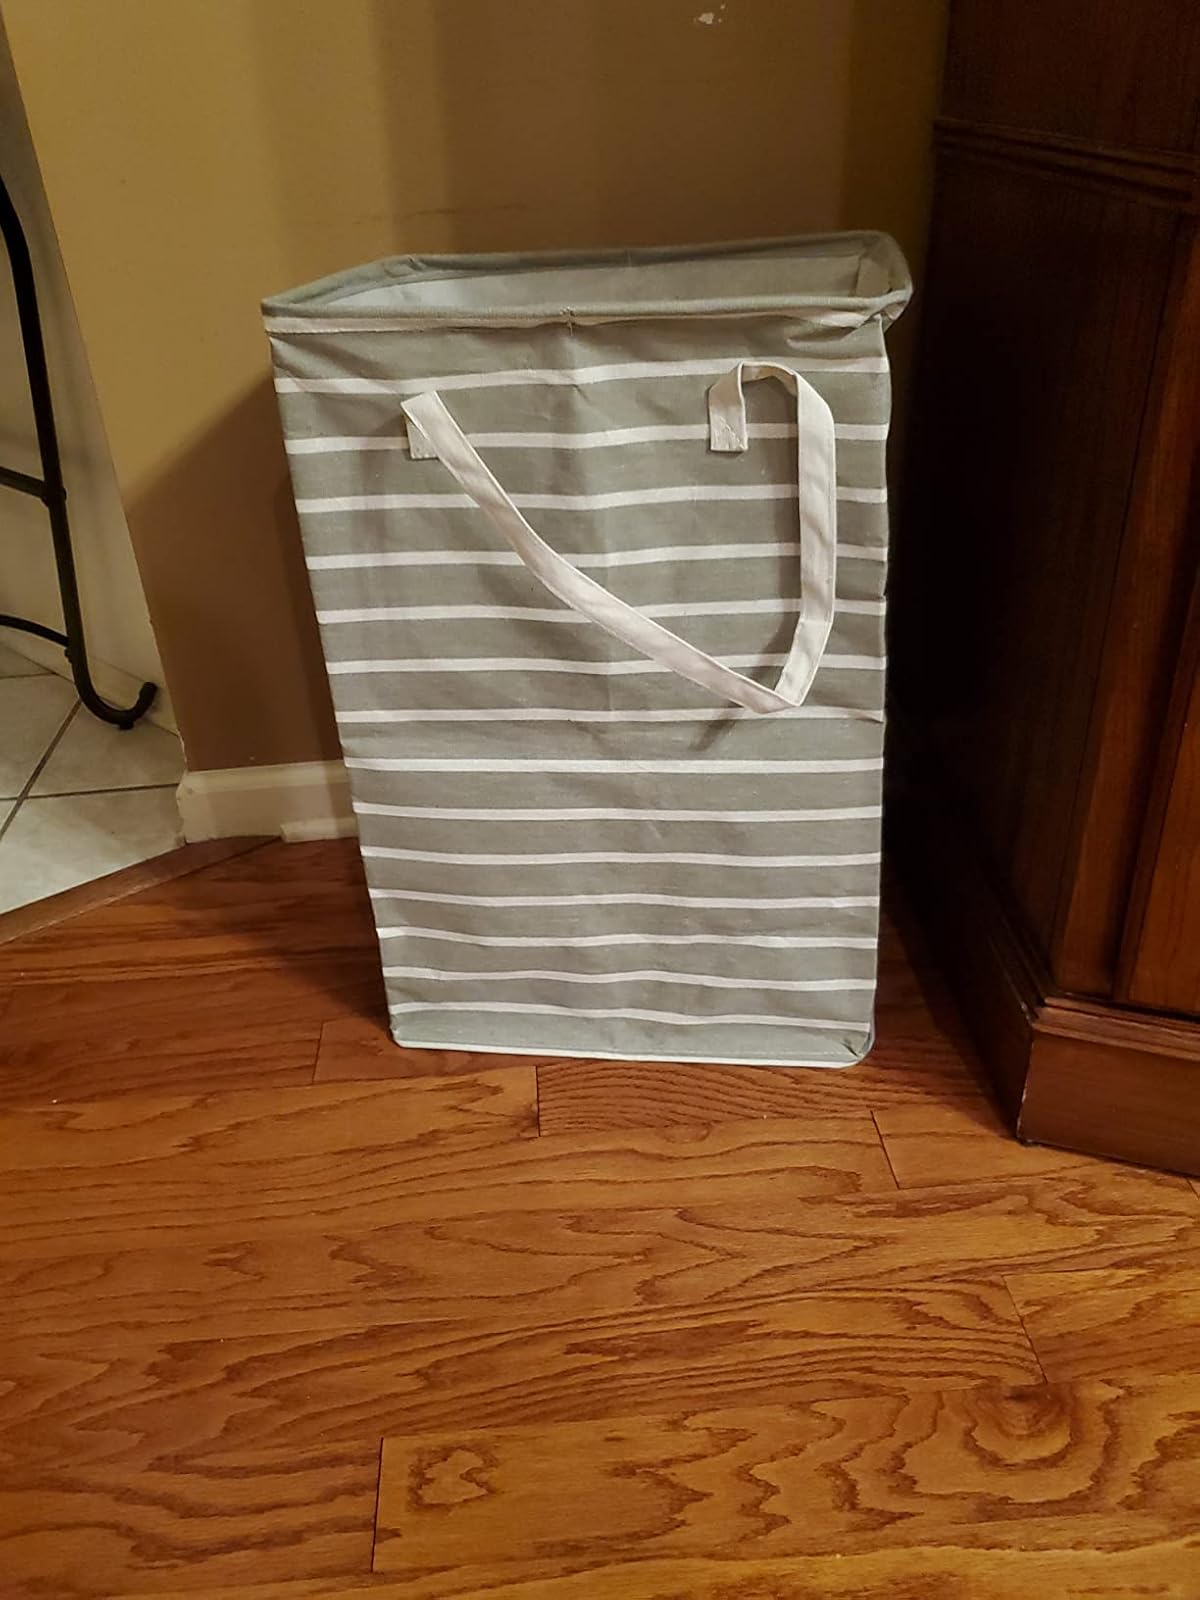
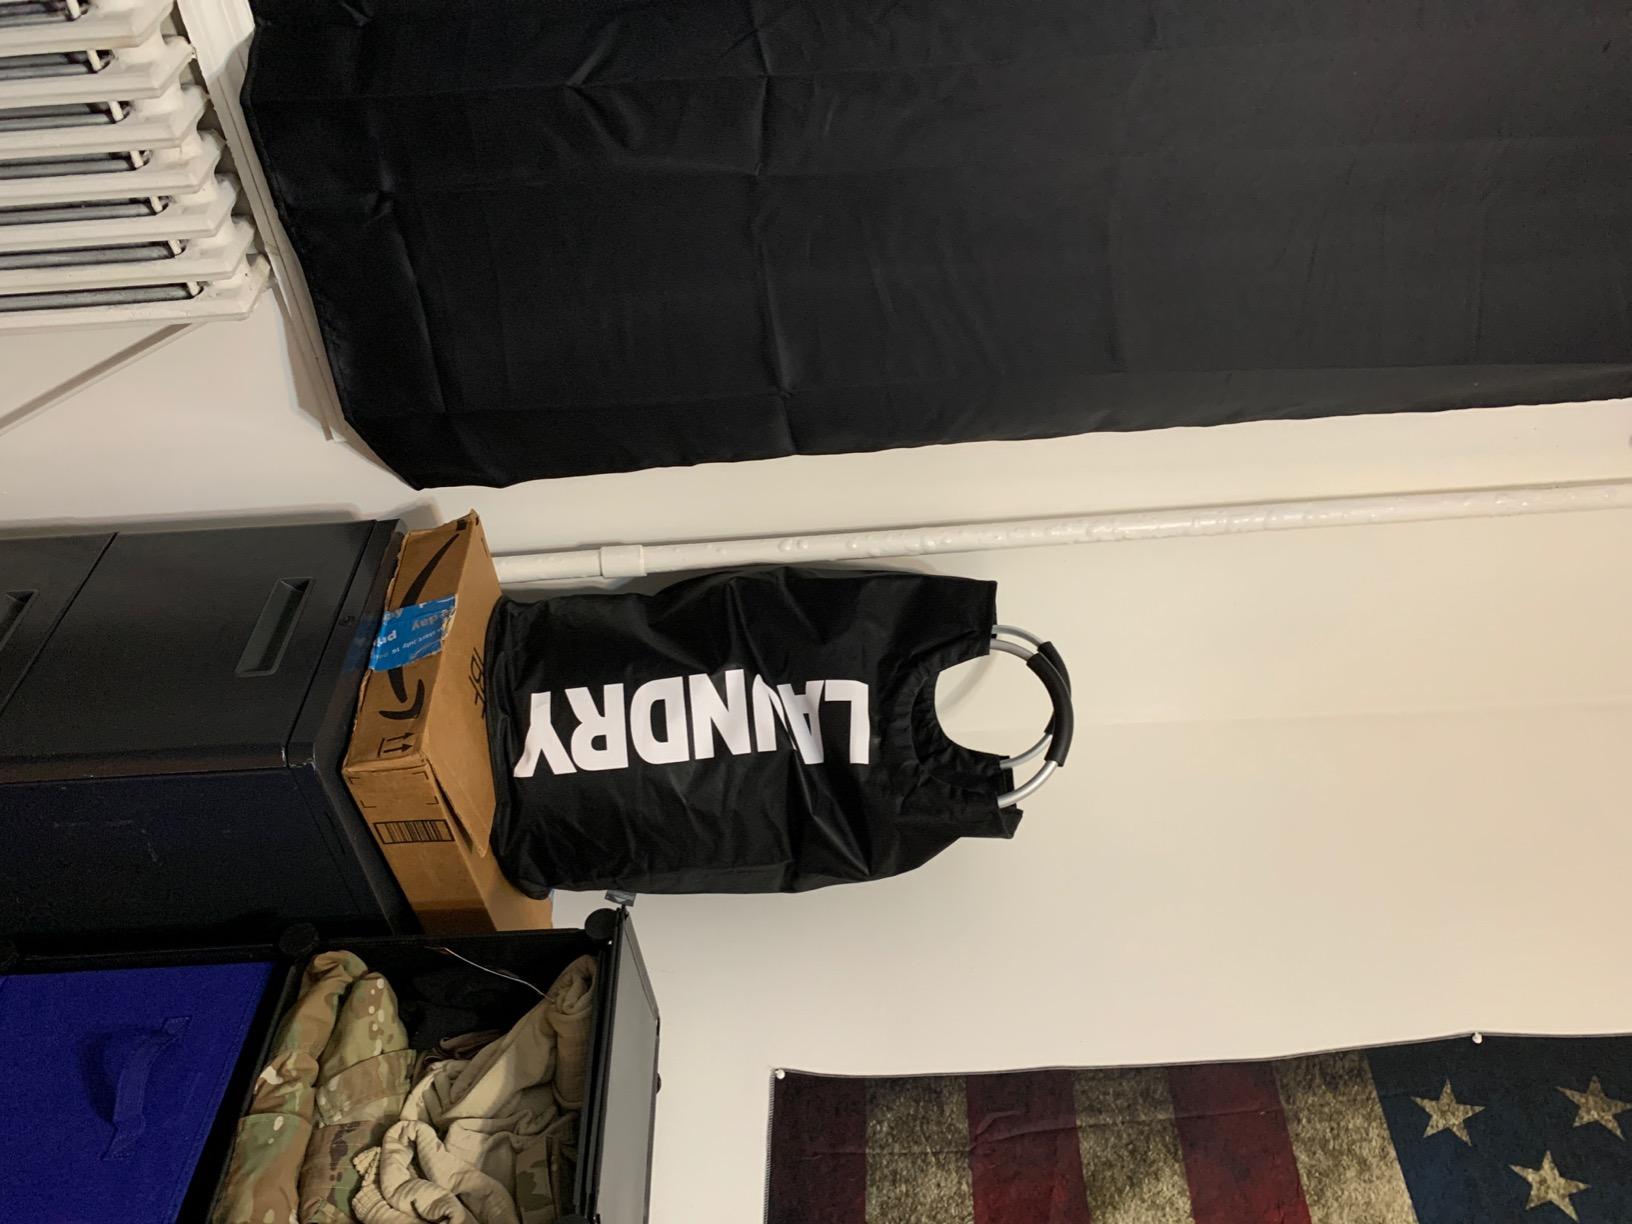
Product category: items_hamper
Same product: no